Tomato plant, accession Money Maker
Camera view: vertical (180 deg); turntable rotation: 150 degrees
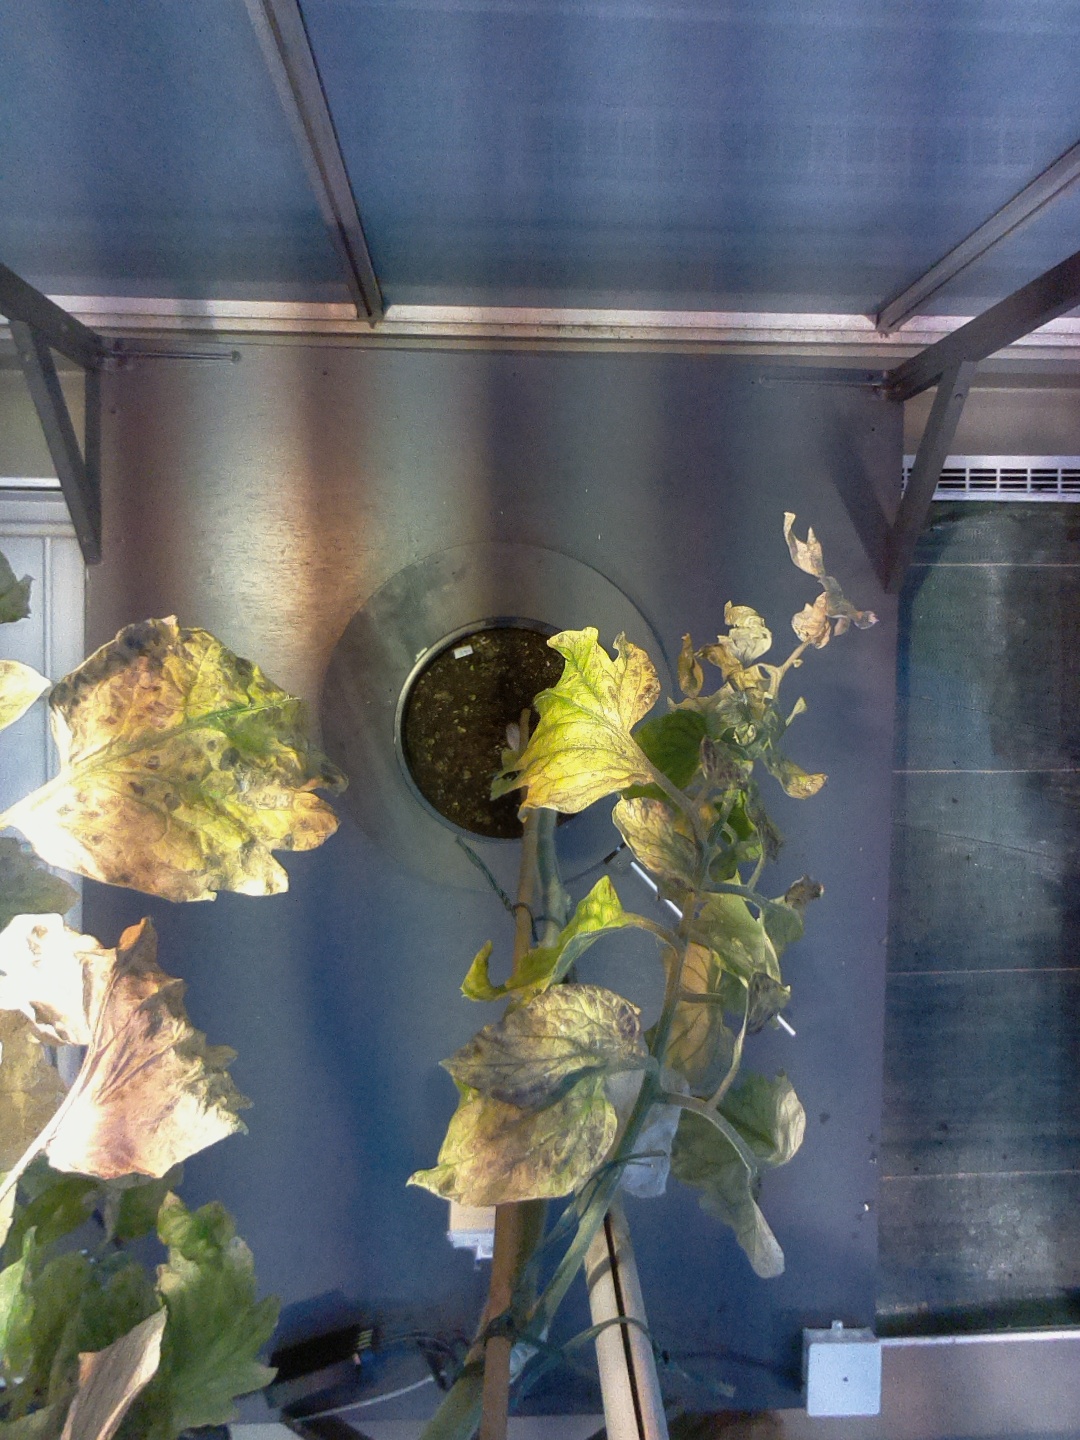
BBCH growth stage 89: 90%-100% of fruits show typical fully ripe color